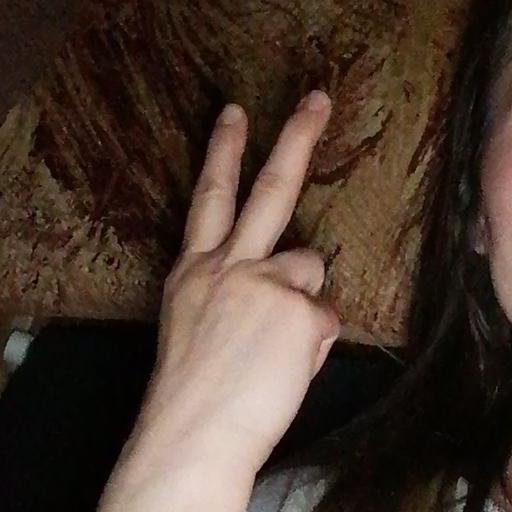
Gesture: peace_inverted